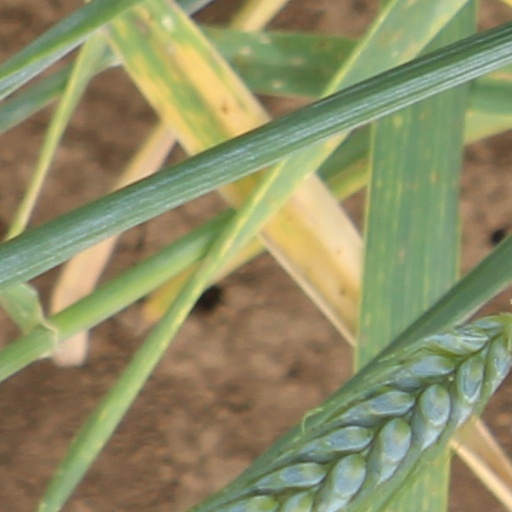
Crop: wheat